Circular Monday

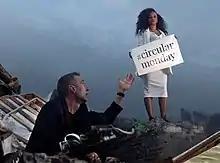
Black Friday reaches out his hand to the future, Circular Monday, in a rubbish tip.

It was founded in 2017 in Malmö, Sweden, by Swedish start-up founder Henning Gillberg, and was initially called White Monday; it changed name in 2020. It was devised as an antidote to Black Friday, which promotes linear consumption, and takes place on the Monday before Black Friday. By 2019, over 200 businesses were taking part. Participating businesses - mainly based in Europe - discount their products to expose circular alternatives to the linear consumption offered by Black Friday and other shopping days.